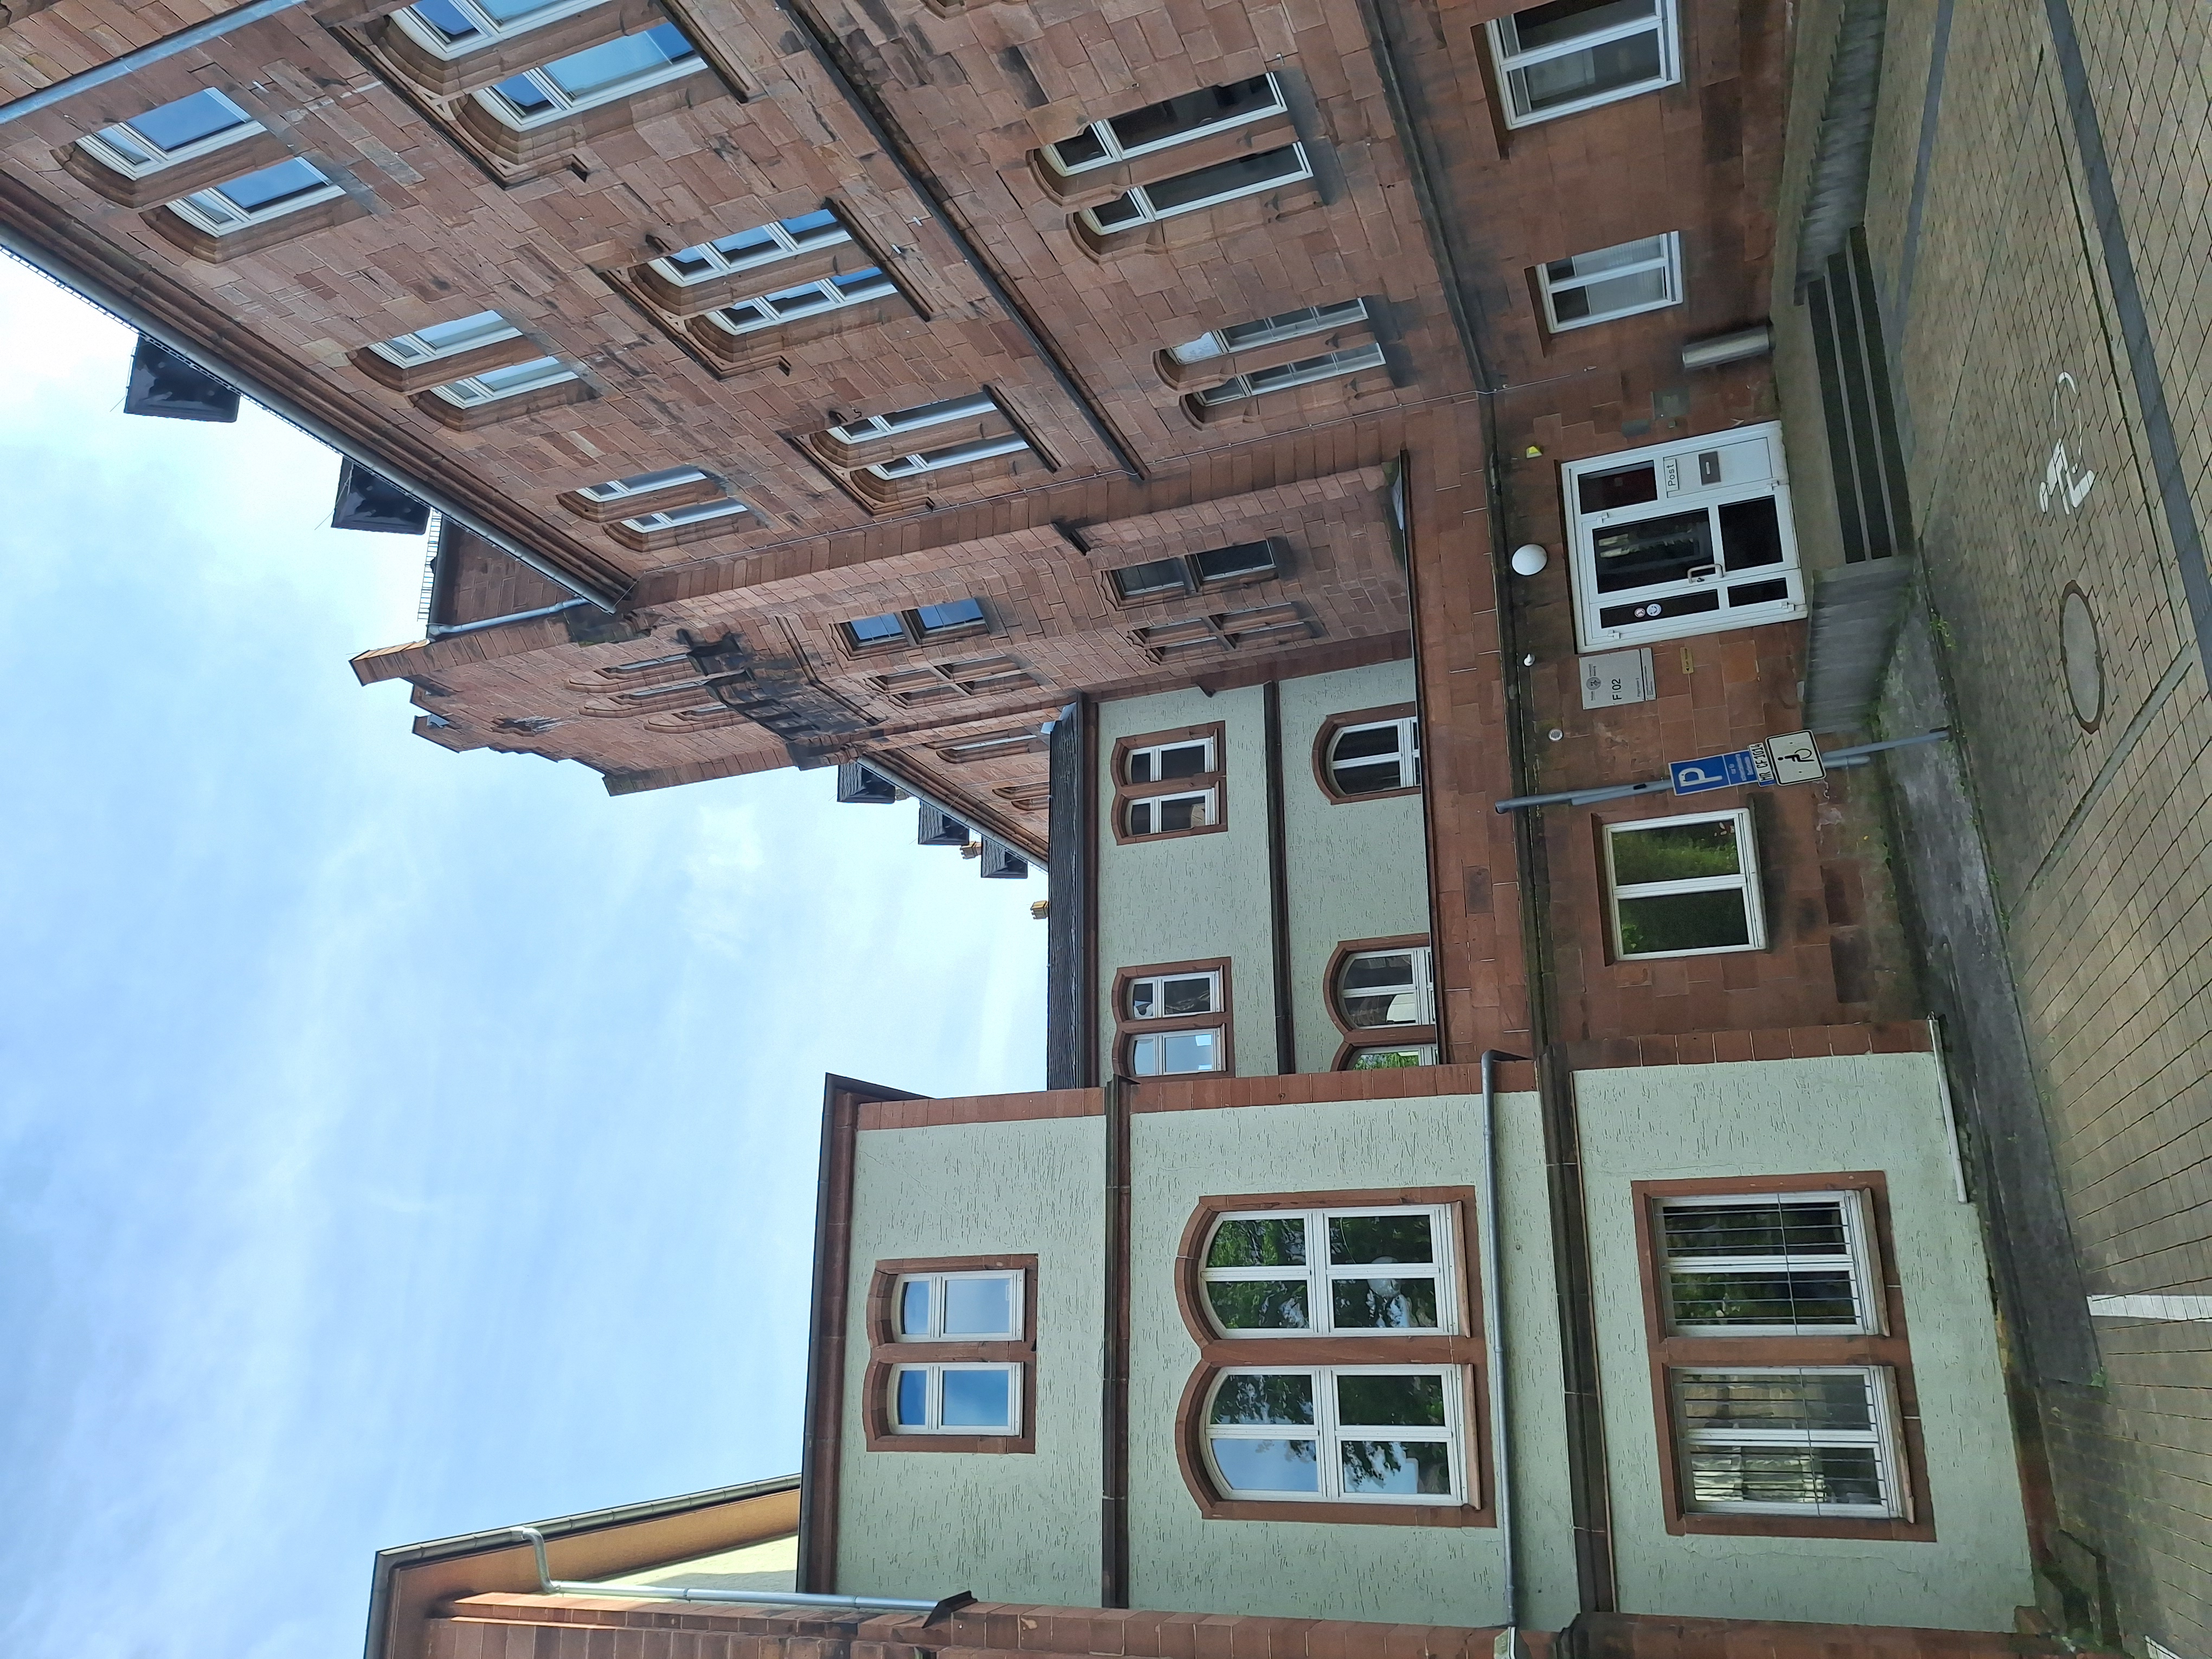
Building: Pilgrimstein 2